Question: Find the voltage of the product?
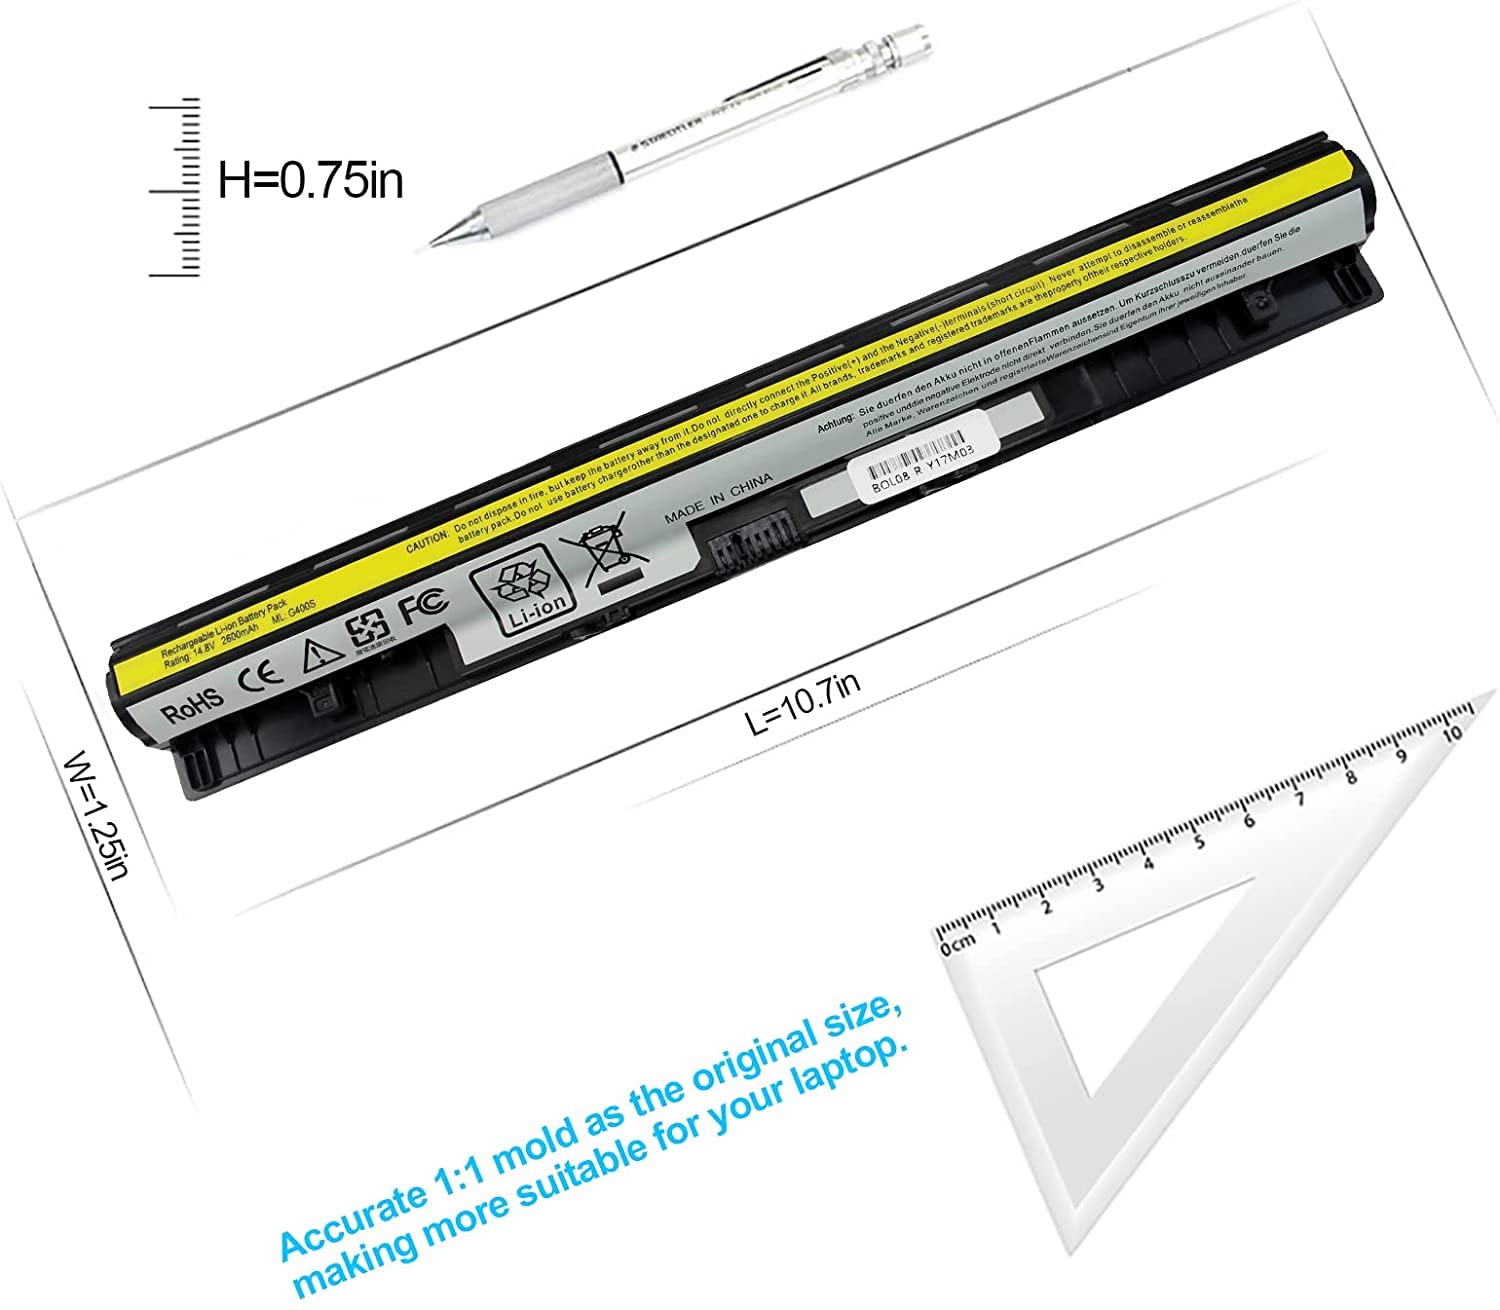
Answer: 14.8 volt